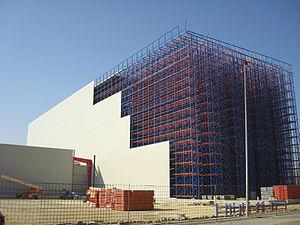
Un panneau sandwich ou bardage double peau monobloc est une gamme de matériau de construction monobloc innovant, constitué d'une couche de matériau isolant entre deux plaques de matériau profilé. Il est destiné à la construction / rénovation de façades, bardages et de toitures. Léger, robuste, économique, facile de montage par emboîtement, il offre selon la gamme diverses qualités de résistance des matériaux, isolation thermique, étanchéité, résistance au feu, isolation phonique et d’esthétique architecturale, etc.